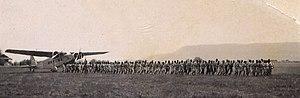
Tractage du Bloch 120 sur le terrain de Kayes Mali
Félix Raymond, dit Jean-Pierre, est pilote des Forces aériennes françaises libres, pilote et officier supérieur de l'Armée de l'air puis pilote de l'aviation civile aux Transports Aériens Intercontinentaux et à Air Vietnam.